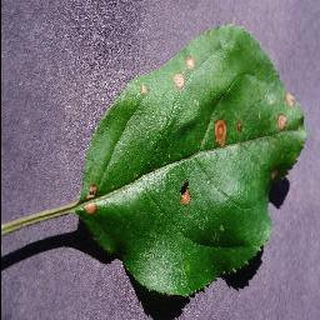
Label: apple_black_rot